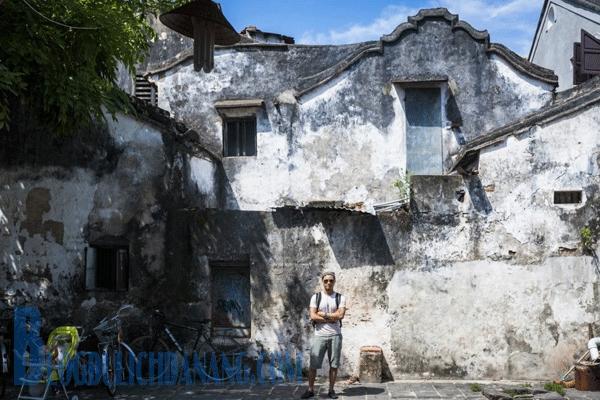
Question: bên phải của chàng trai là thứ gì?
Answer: bên phải là những chiếc xe đạp